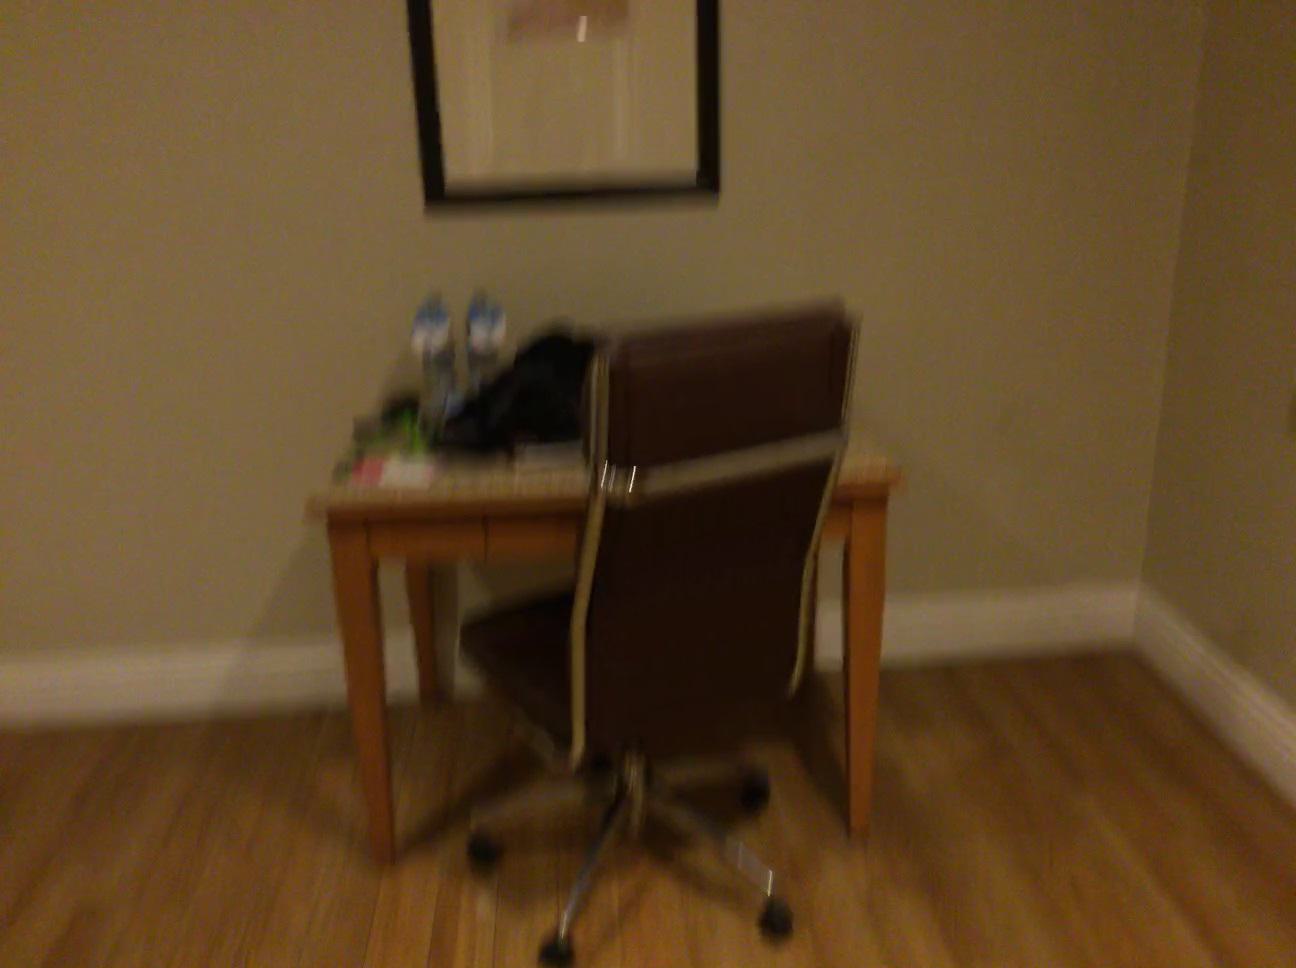
Question: In the image, there is the chair. Pinpoint several points within the vacant space situated right of the chair from the camera's perspective. Your final answer should be formatted as a list of tuples, i.e. [(x1, y1), ...], where each tuple contains the x and y coordinates of a point satisfying the conditions above. The coordinates should be between 0 and 1, indicating the normalized pixel locations of the points.
Answer: [(0.717, 0.710), (0.727, 0.730), (0.738, 0.753), (0.749, 0.778), (0.799, 0.801), (0.762, 0.804), (0.725, 0.807), (0.814, 0.829), (0.775, 0.833), (0.738, 0.836), (0.830, 0.860), (0.790, 0.863), (0.751, 0.867), (0.890, 0.888), (0.848, 0.893), (0.806, 0.897), (0.765, 0.901), (0.723, 0.905), (0.910, 0.925), (0.867, 0.929), (0.824, 0.934), (0.780, 0.938), (0.737, 0.942), (0.934, 0.964), (0.889, 0.969), (0.843, 0.974), (0.798, 0.978), (0.752, 0.983)]